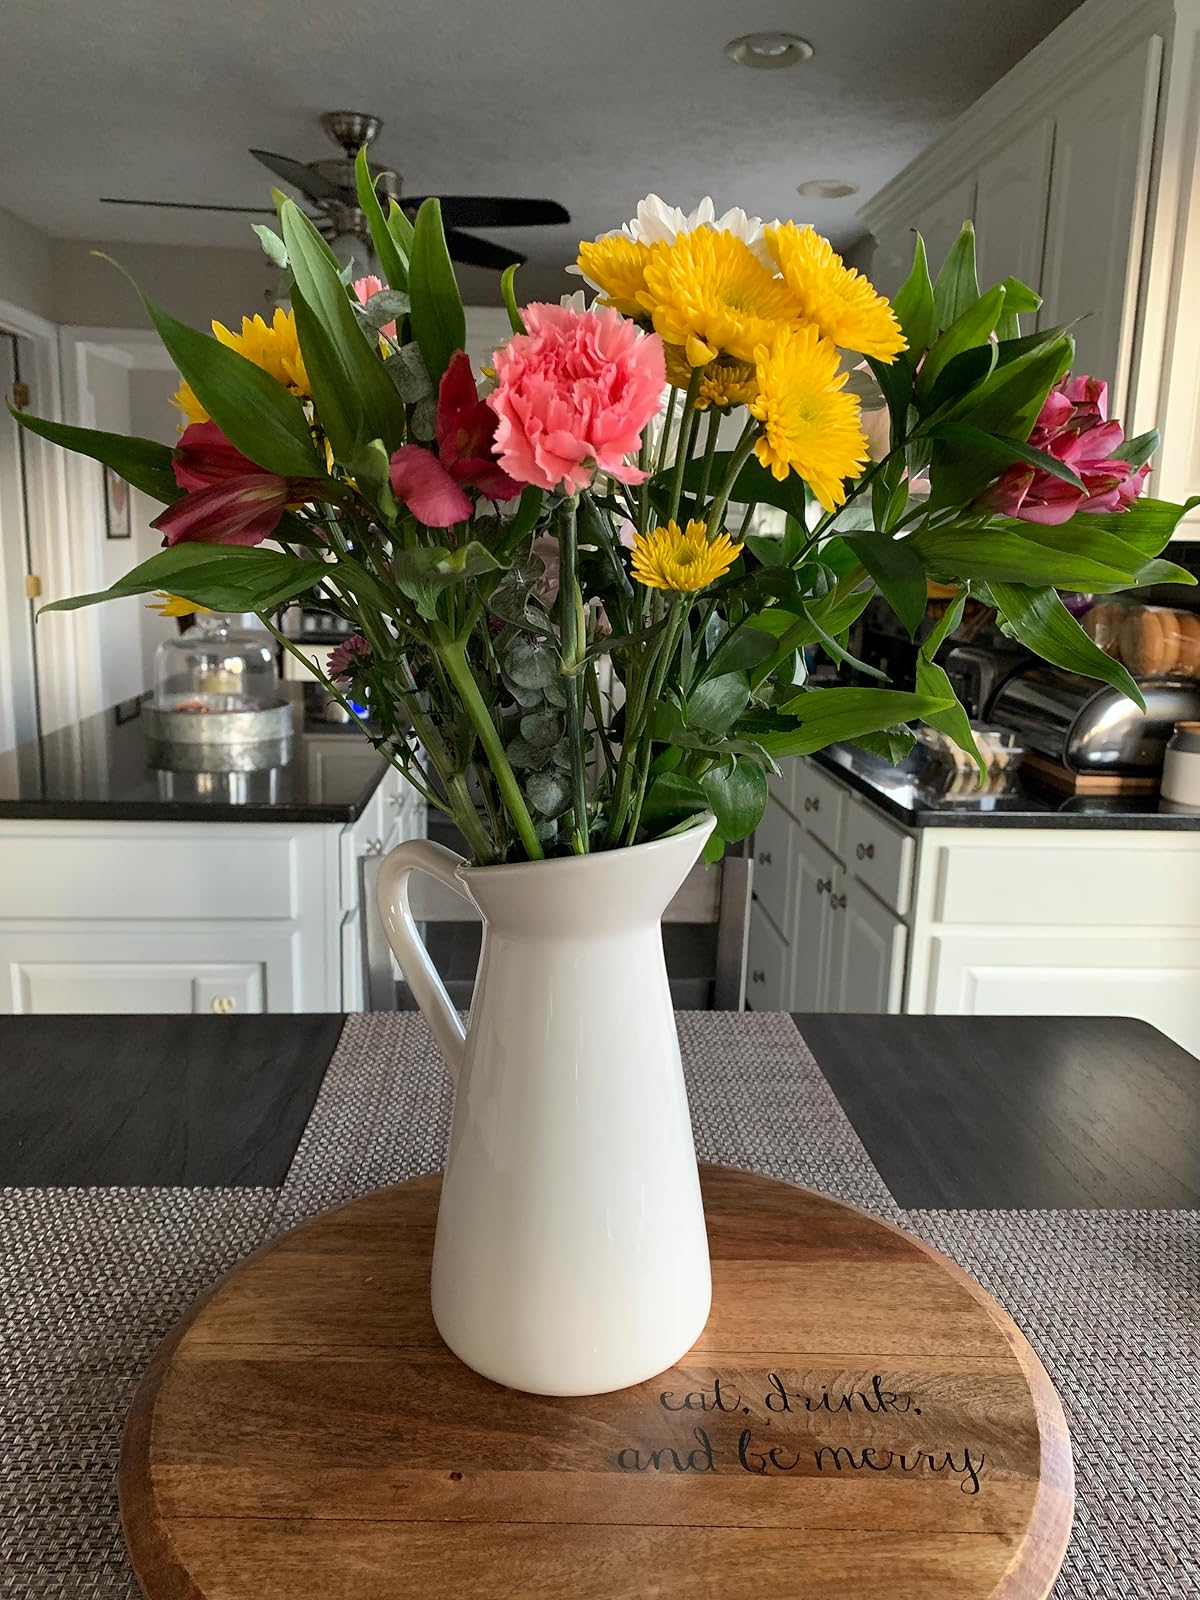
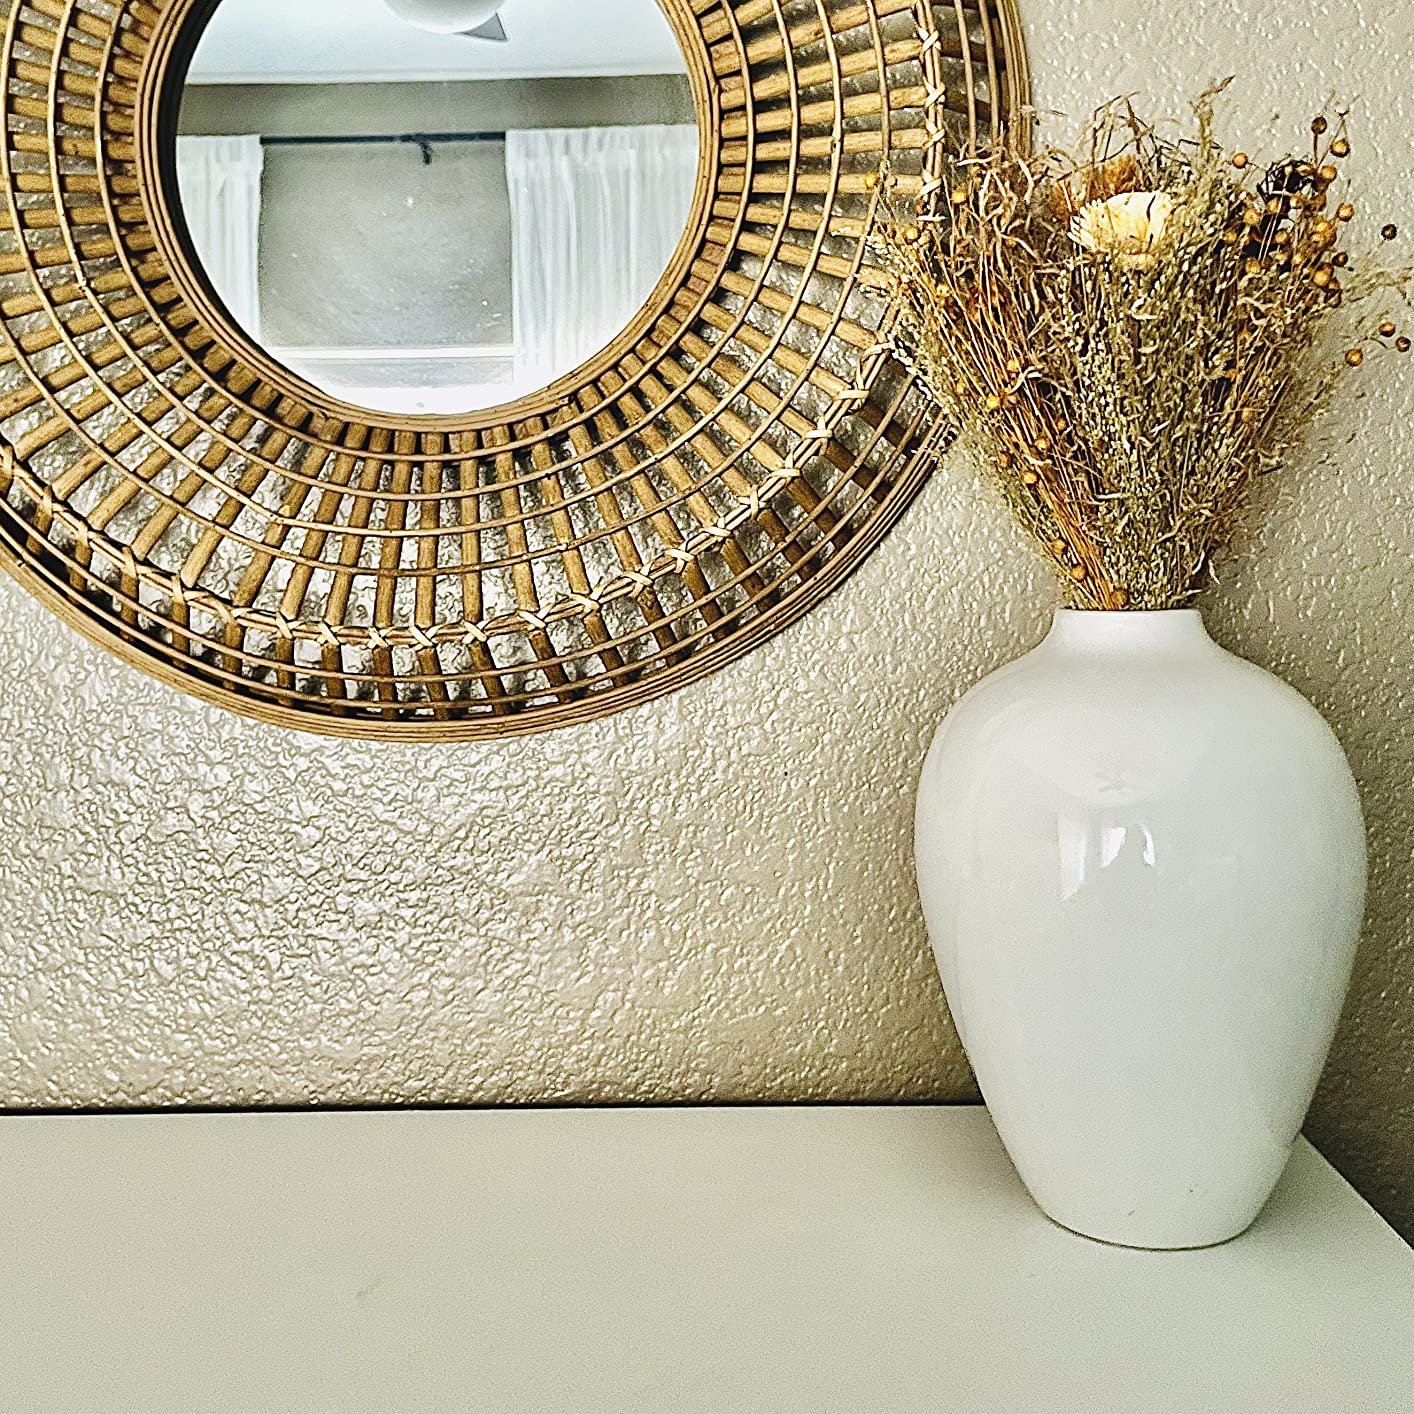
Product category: vase
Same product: no